Vehicle registration plates of Turkmenistan

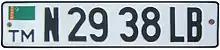
Current series Turkmen registration plate issued in Lebap

1994 saw the introduction of the current format, which is intended to comply more closely with international norms. Major changes include the switch from Cyrillic letters to Latin, and the presence of the Turkmen flag with the two-letter country code TM on the left of the plate. Unusually, the alphanumerics are rendered in a mix of DIN 1451 and the unnamed font formerly used on French registration plates. The current format is: XX 99 99 XX while the last two letters is based on geographic location.